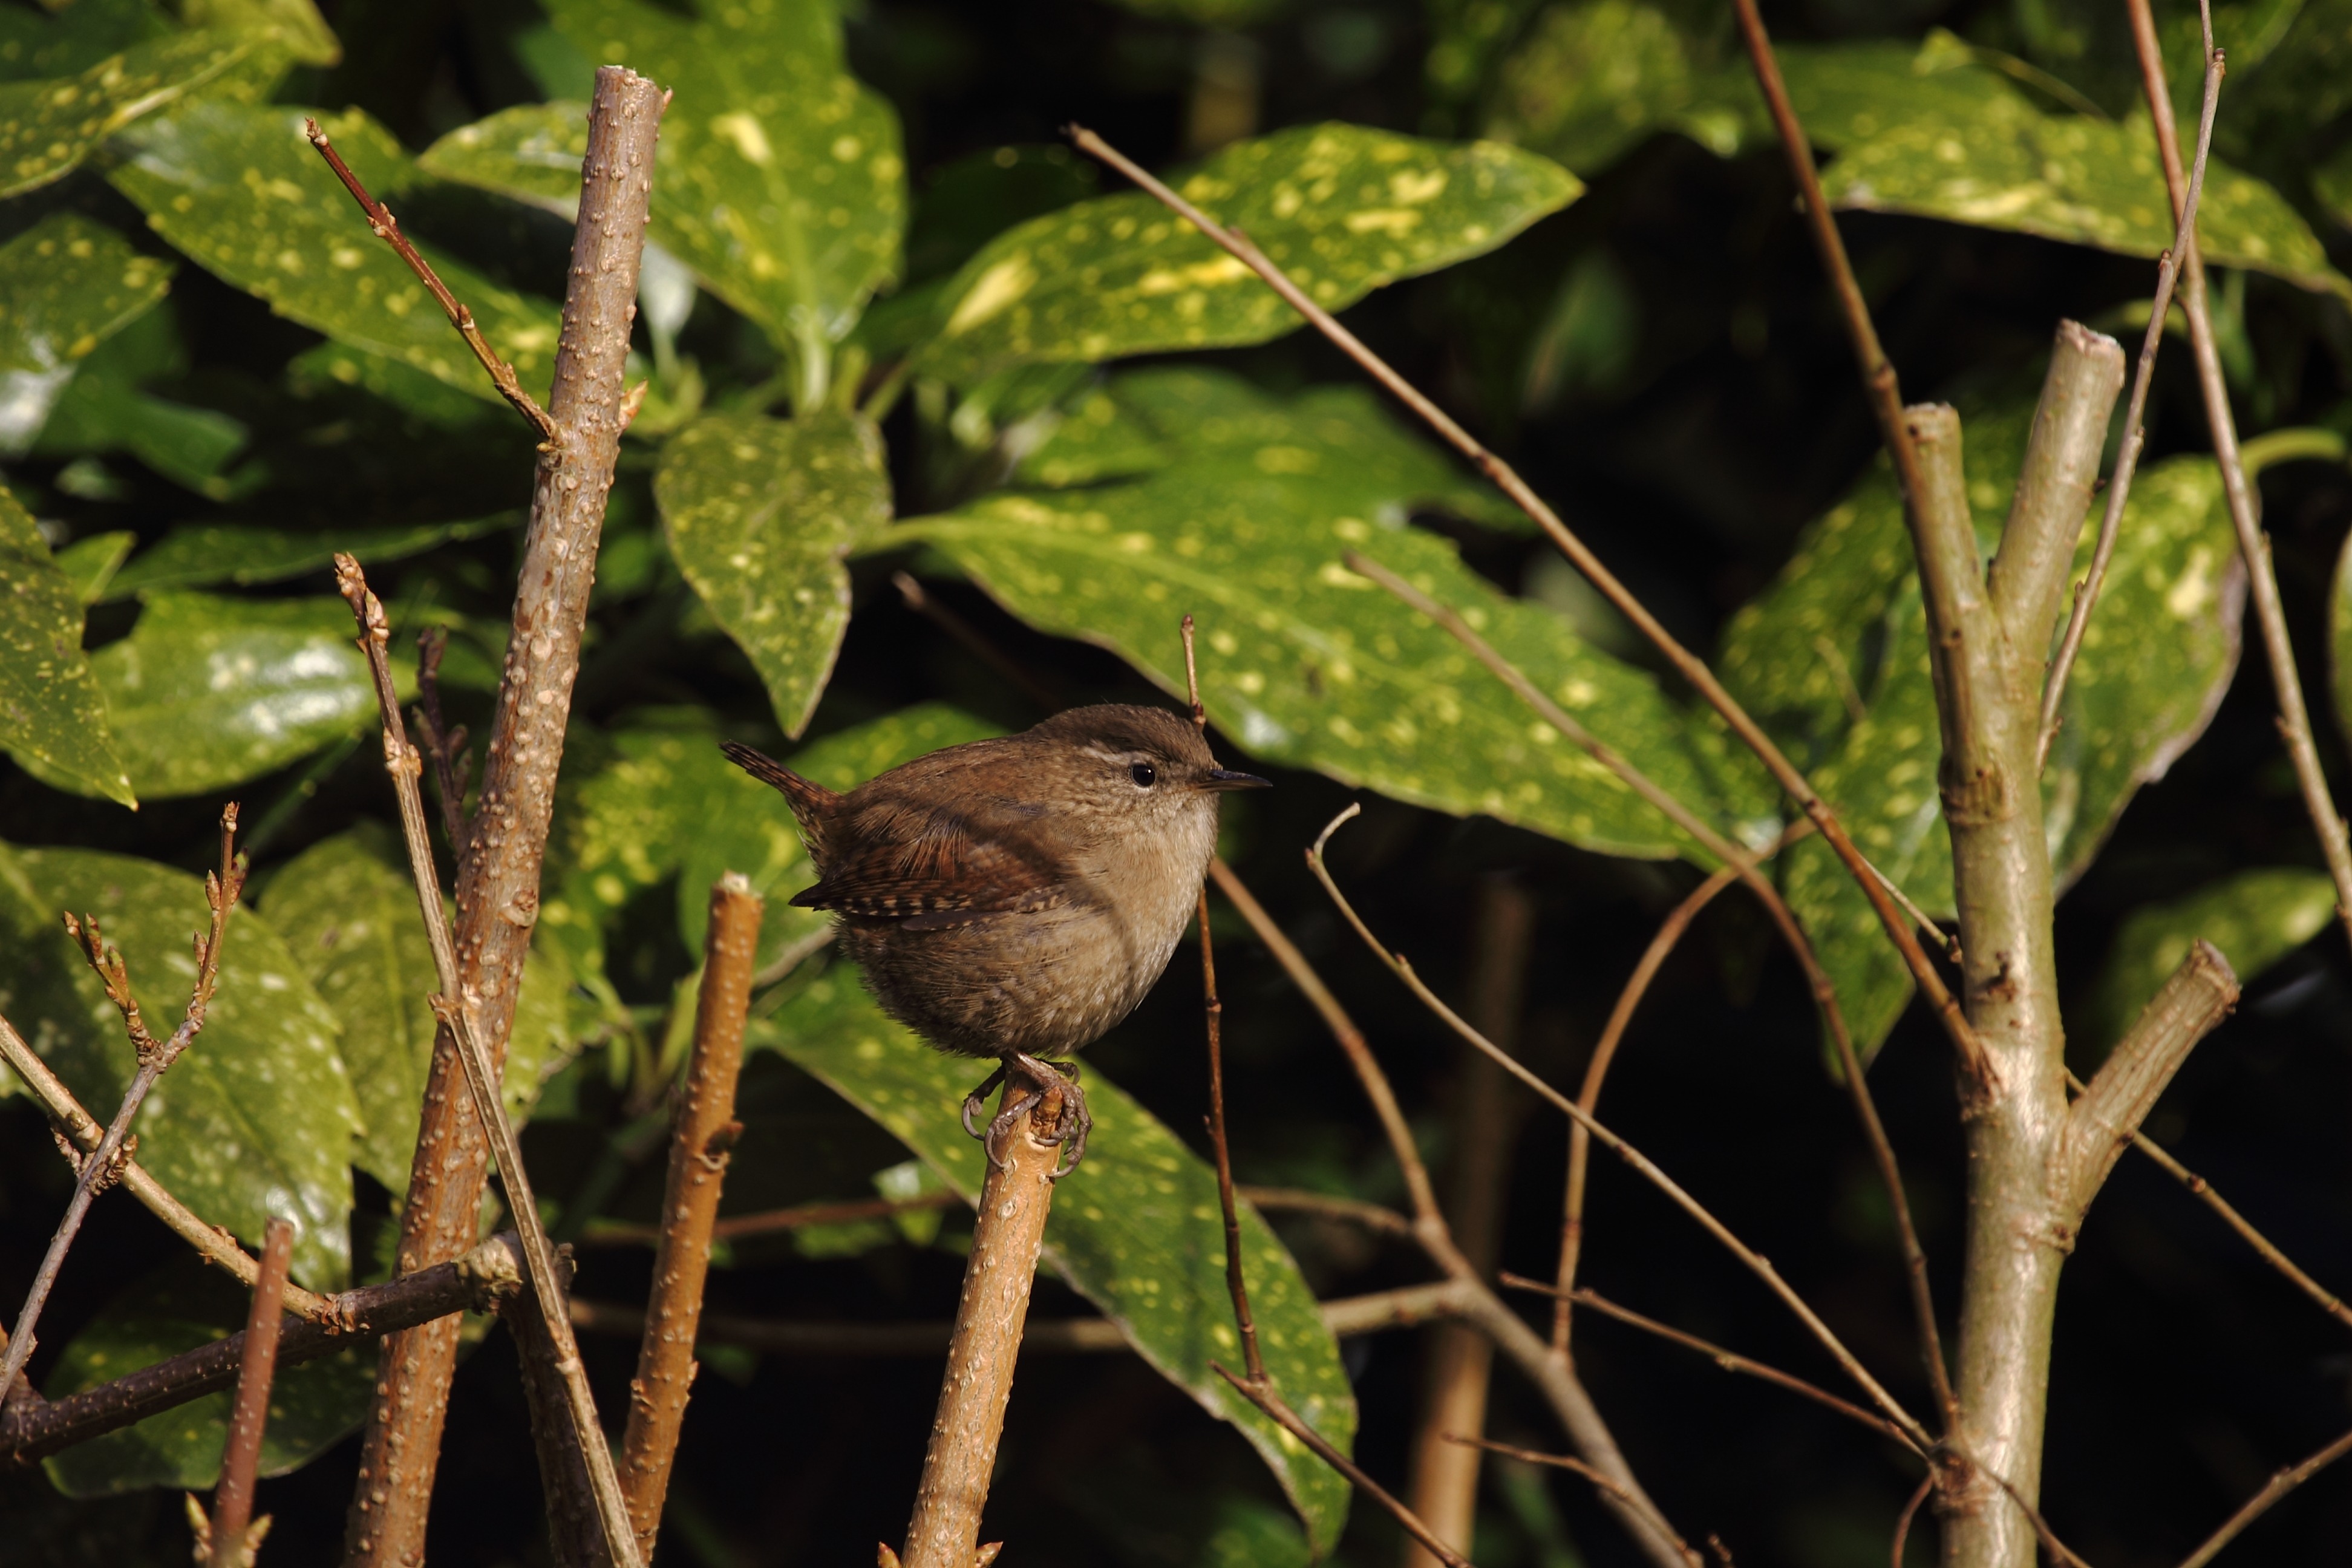
nature, outdoor, wilderness, branch, bird, leaf, flower, animal, fly, wildlife, wild, beak, mammal, botany, freedom, flora, feather, avian, fauna, majestic, wings, vertebrate, creature, sparrow, blackbird, wren, old world flycatcher, perching bird